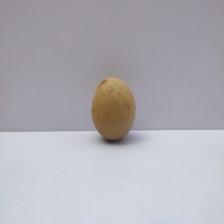
Size: Medium